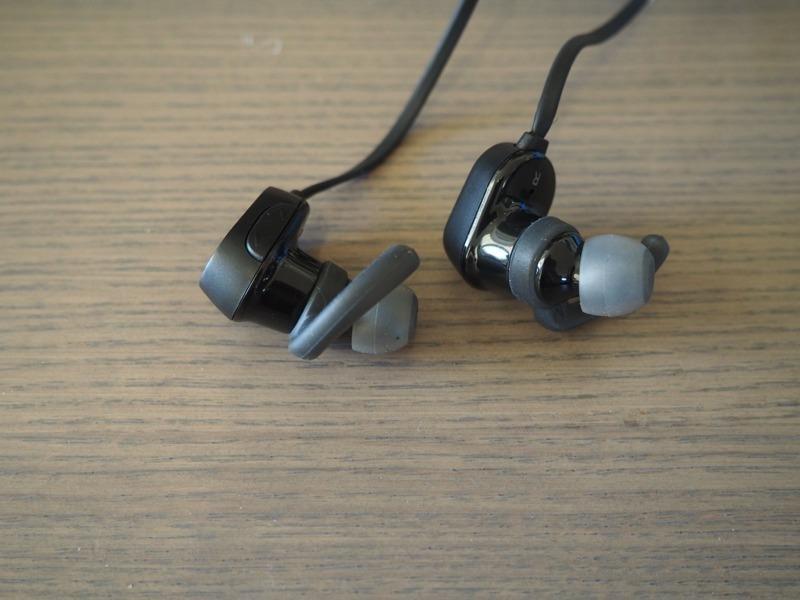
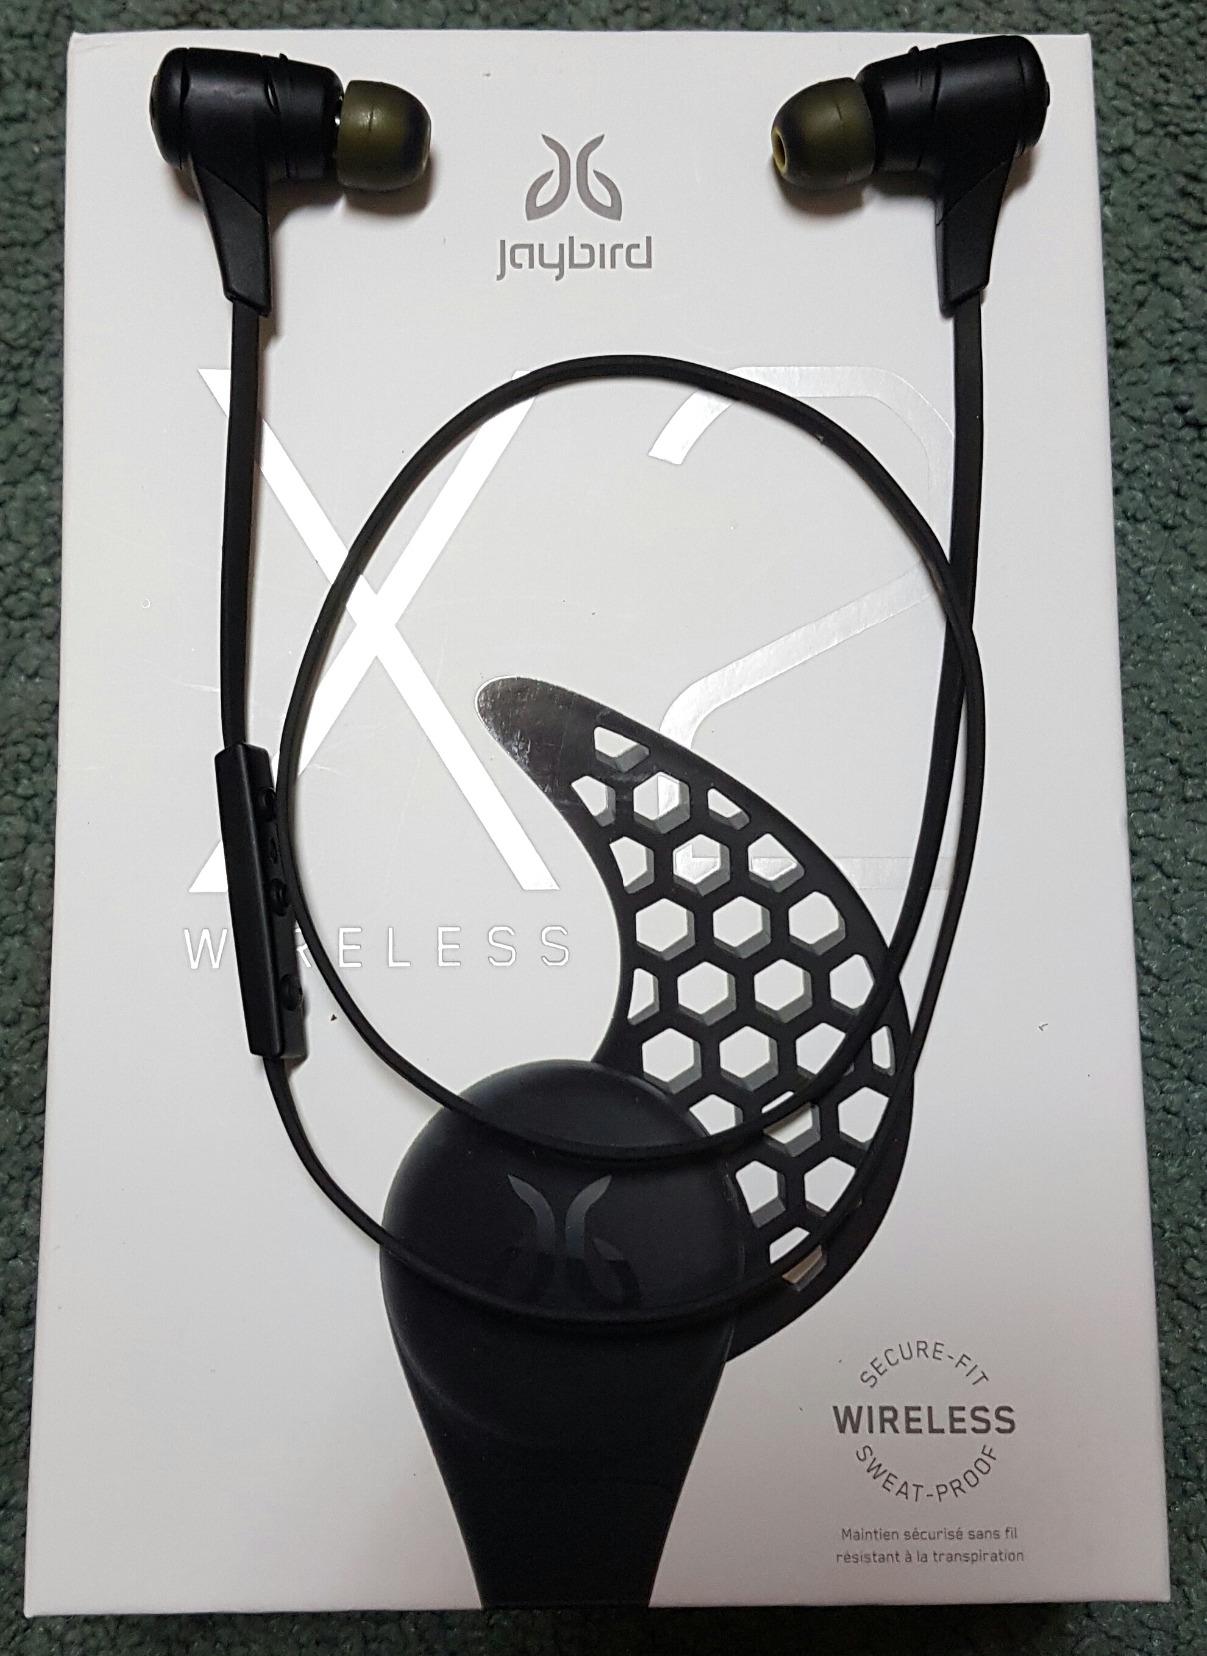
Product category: headphones
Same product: no